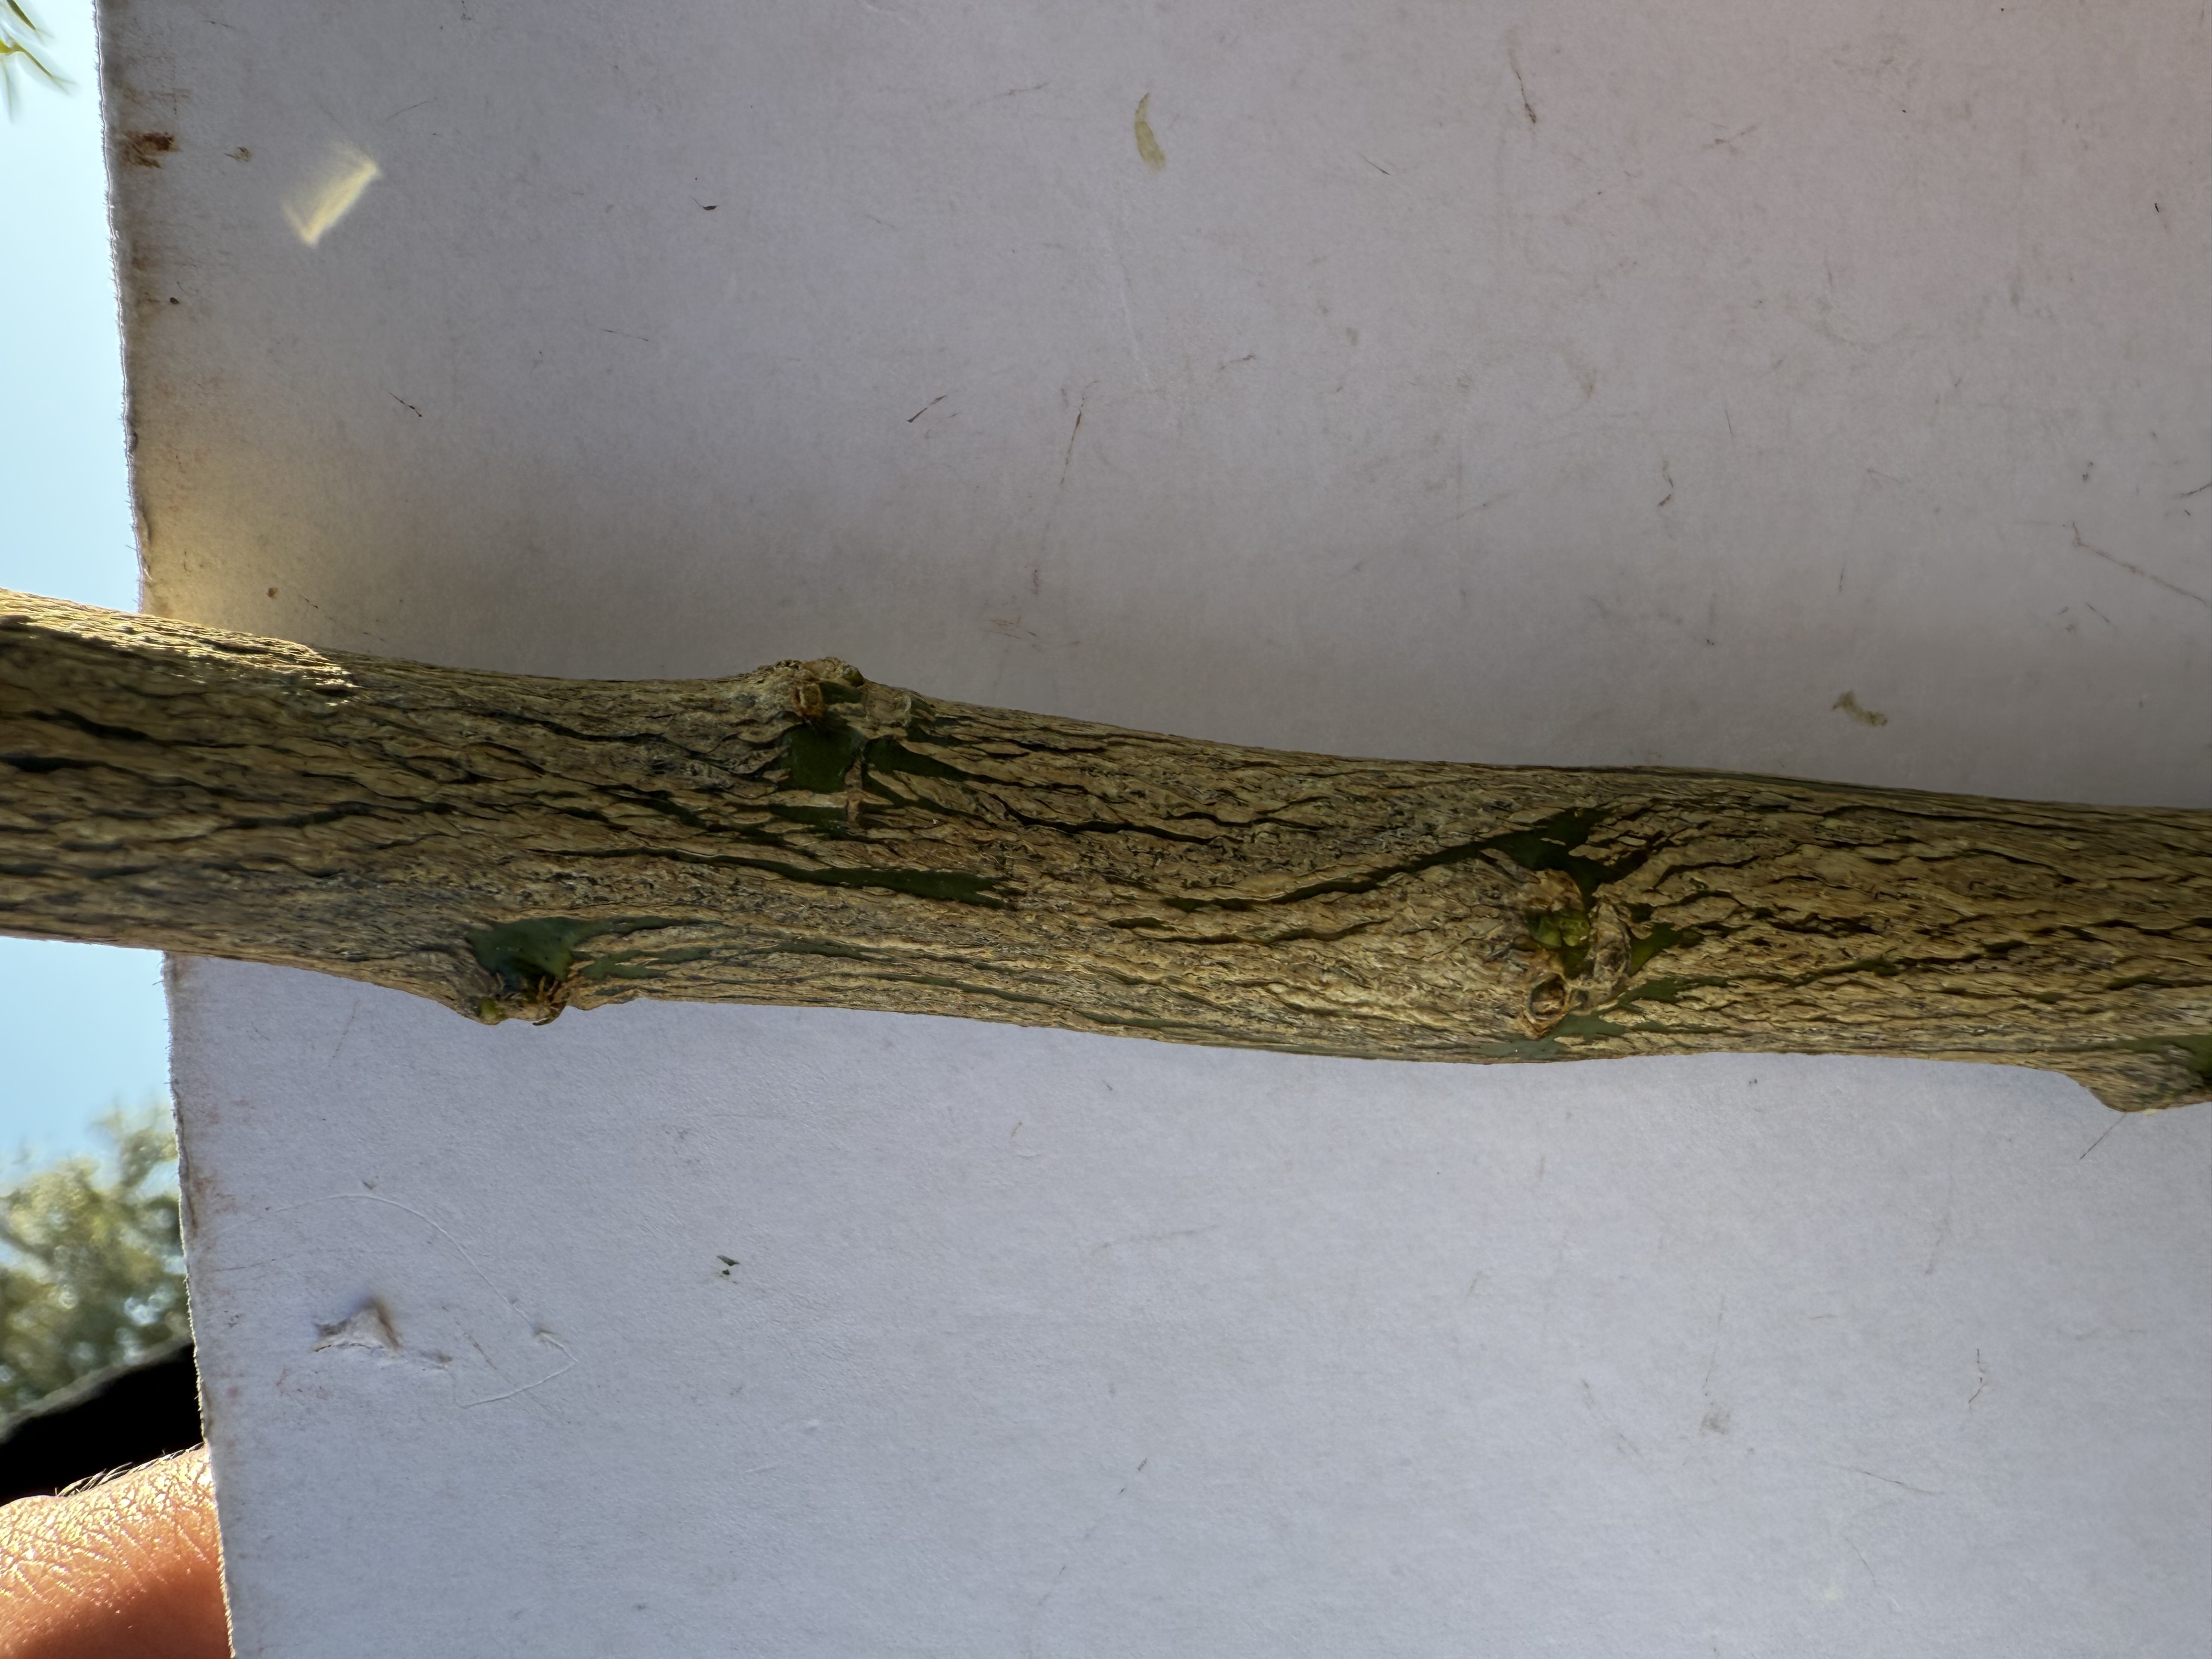
Variety: Orange